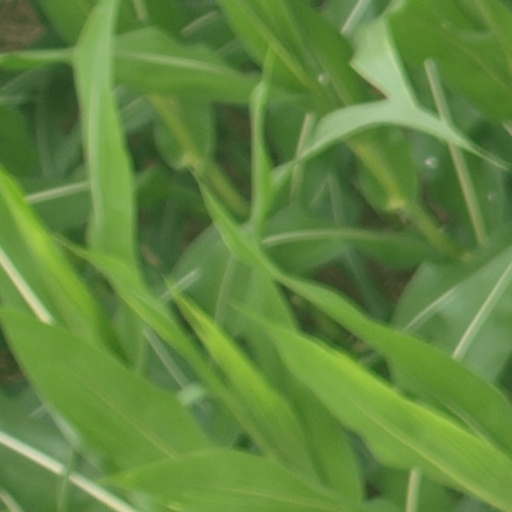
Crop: maize; corn